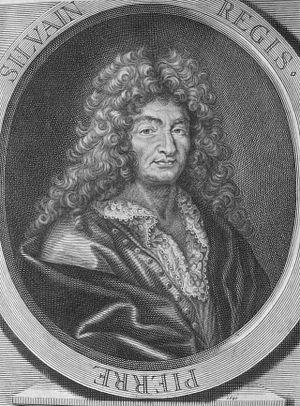
Sylvain Leroy, dit Régis, plus connu sous le nom de Pierre-Sylvain Régis, est un philosophe français, membre de l'Académie royale des sciences, né à La Salvetat de Blanquefort en 1632, et mort à Paris le 11 janvier 1707.